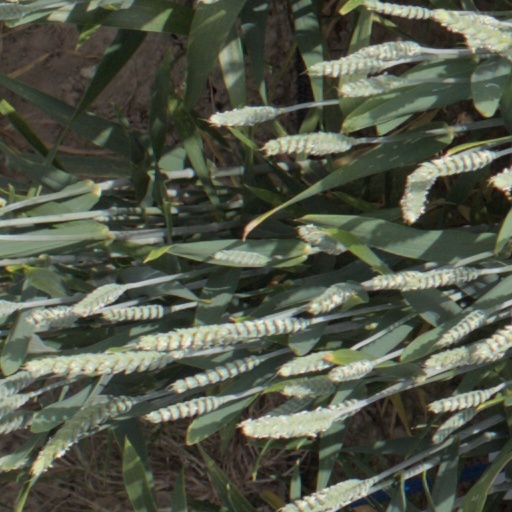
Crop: wheat